Peñarol

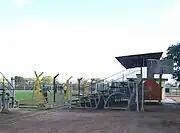
Estadio José Pedro Damiani, used for Peñarol's reserve matches

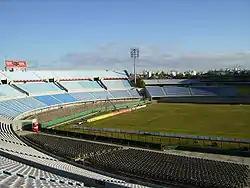
Estadio Centenario, Peñarol's former home ground

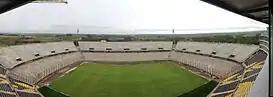
Estadio Campeón del Siglo, Peñarol's current home ground

Peñarol's first stadium was the José Pedro Damiani, also known as "Las Acacias". It was bought in 1913 and inaugurated on 19 April 1916 with a 3–1 victory over Nacional. The stadium's gate was that of the former Estadio Pocitos, Peñarol's first stadium where the first goal in the history of the FIFA World Cup was scored in 1930.